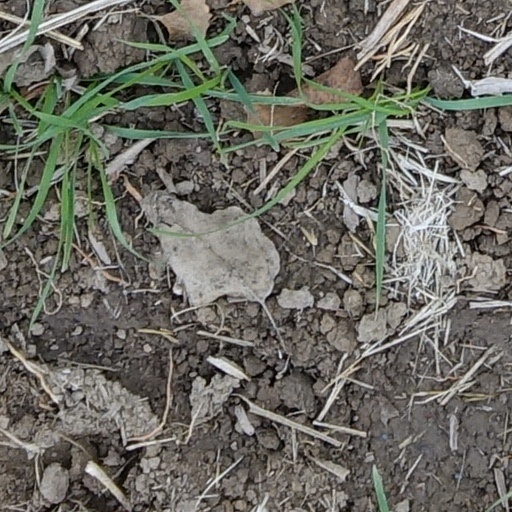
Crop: wheat